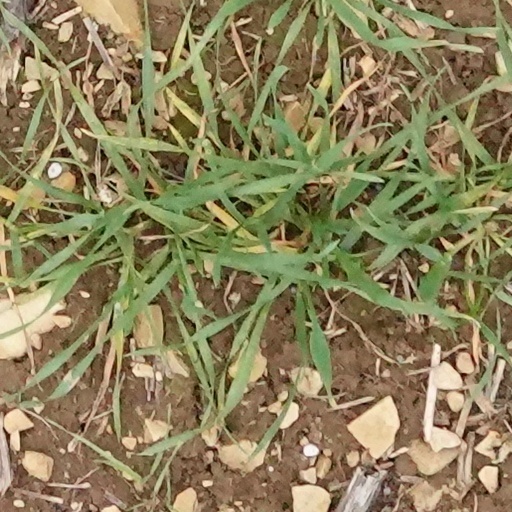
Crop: wheat